Matt Joyce (baseball)

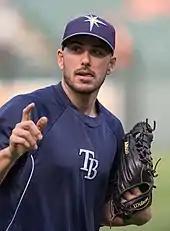
Joyce with the Tampa Bay Rays

Joyce missed the first half of the Ray's 2010 season after injuring his elbow during spring training. He returned to the team on June 25, and the Rays optioned catcher Dioner Navarro to make room in the lineup. In his first game upon returning, Edwin Jackson, for whom Joyce had been traded, pitched a no-hitter against the Rays. Later that season, on July 27, Joyce hit a grand slam in the sixth inning of Matt Garza's no-hitter against the Tigers. His home run was also the first hit of the game, against Detroit starting pitcher Max Scherzer. It was the second grand slam of his career, following an eighth-inning blast against the Minnesota Twins on July 3. He batted .241 for the season, with 10 runs and 40 RBIs in 216 at bats. Joyce also appeared in the 2010 American League Division Series (ALDS), against the Texas Rangers. His pop fly in Game 4 allowed Carlos Peña to score, brought the Rays back from a 2–1 series deficit, and forced a deciding Game 5. The Rangers went on to take the series, breaking a 39-year postseason drought. In nine postseason at bats, Joyce hit .222, with two hits and one stolen base.